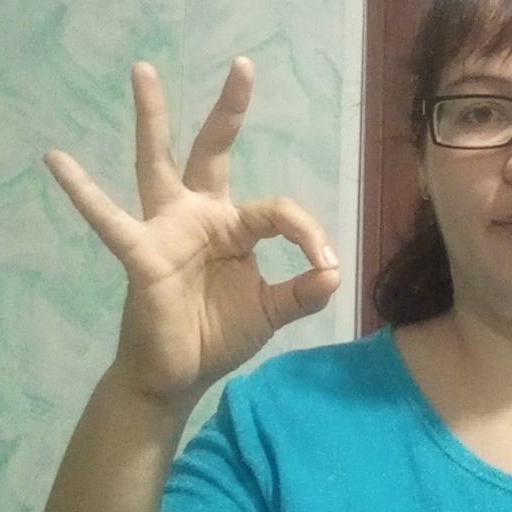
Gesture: ok